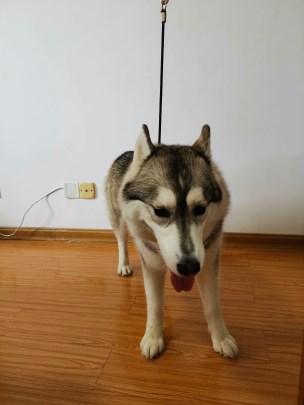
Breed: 1160-n000003-Siberian_husky